Alternate Tyrants

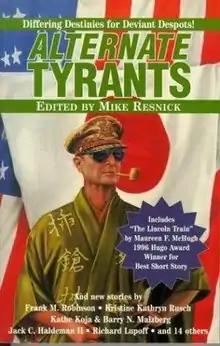

Alternate Tyrants is a 1997 Tor alternate history anthology, edited by Mike Resnick. The anthology contains 20 short stories, with each story by a different author, and presents a scenario where an individual becomes a tyrant or dictator in a way that did not occur in real life.